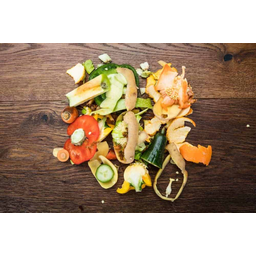
Label: trash